Insidious: Chapter 3

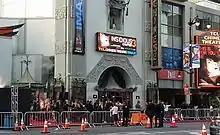
Premiere at the TCL Chinese Theatre in Hollywood (June 4, 2015)

On September 15, 2013, a third installment in the "Insidious" series was announced, with Leigh Whannell signed on to return as writer, and Jason Blum and Oren Peli set to produce. When asked about returning for another sequel, actor Patrick Wilson went on to say that he "[doesn't] know where else it could go", and that "[Josh Lambert has] been through the wringer, and I think the movie sets it up well at the end [...] And that's great, that's how it should end." On November 13, 2013, it was announced Focus Features and Stage 6 Films would release the film on April 3, 2015. The date was later moved to May 29, 2015.